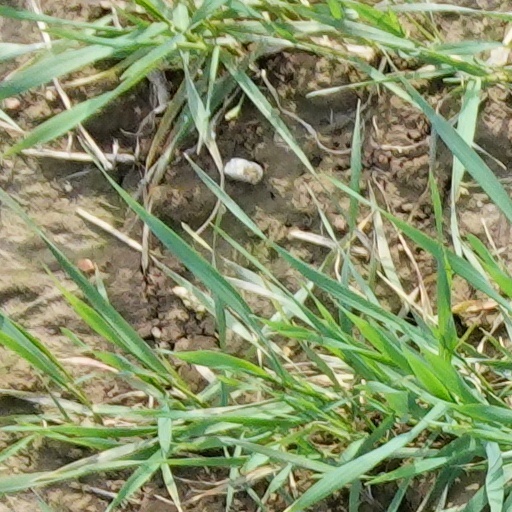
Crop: wheat